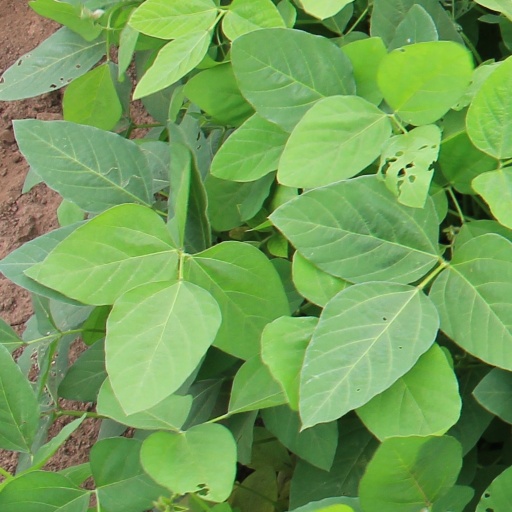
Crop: soybean